Novodevichy Convent

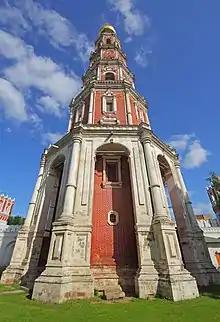
Octagonal bell-tower (1689–90).

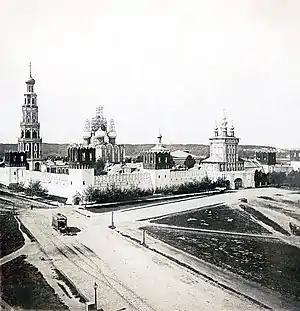
The convent in 1902

In the mid-17th century, nuns from other monasteries in the Ukrainian and Belarusian lands were transferred to Novodevichy Convent, the first of whom was named Yelena Dyevochkina. In 1721, some of the aged nuns, who renounced the Old Believers movement, were given shelter. In 1724, the convent also housed a military hospital for the soldiers and officers of the Imperial Russian Army and an orphanage for female foundlings. By 1763, the convent housed 84 nuns, 35 lay sisters, and 78 sick patients and servants. Each year, the state provided the Novodevichy Convent with 1,500 rubles, 1,300 quarters of bread, and 680 rubles and 480 quarters of bread for more than 250 abandoned children.